SS Hindostan (1842)

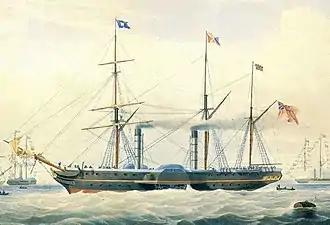
SS "Hindostan"

SS "Hindostan" (1842) was a paddle steamer run by the Peninsular and Oriental Steam Navigation Company (P & O) sailing between Southampton and Calcutta. It sank near Calcutta during a cyclone in 1864.